History of the England cricket team to 1939

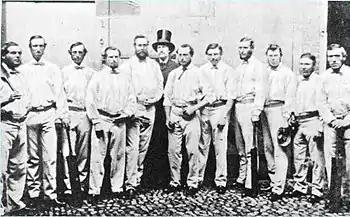
The team that toured Australia in 1861.

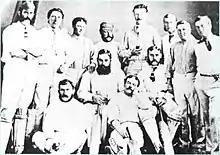
The 1873/4 team.

The early overseas tours were organised as purely commercial ventures, as indeed were the first Test-playing tours. The first such tour was to North America by a team of English professionals, departing England in September 1859. The team comprised six players from the All-England Eleven and six from the United All-England Eleven, and was captained by George Parr. They played five matches, winning them all. There were no first-class fixtures.